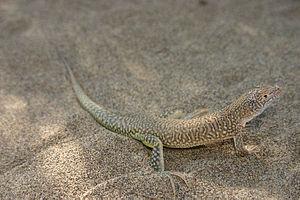
Eremias kavirensis est une espèce de sauriens de la famille des Lacertidae.